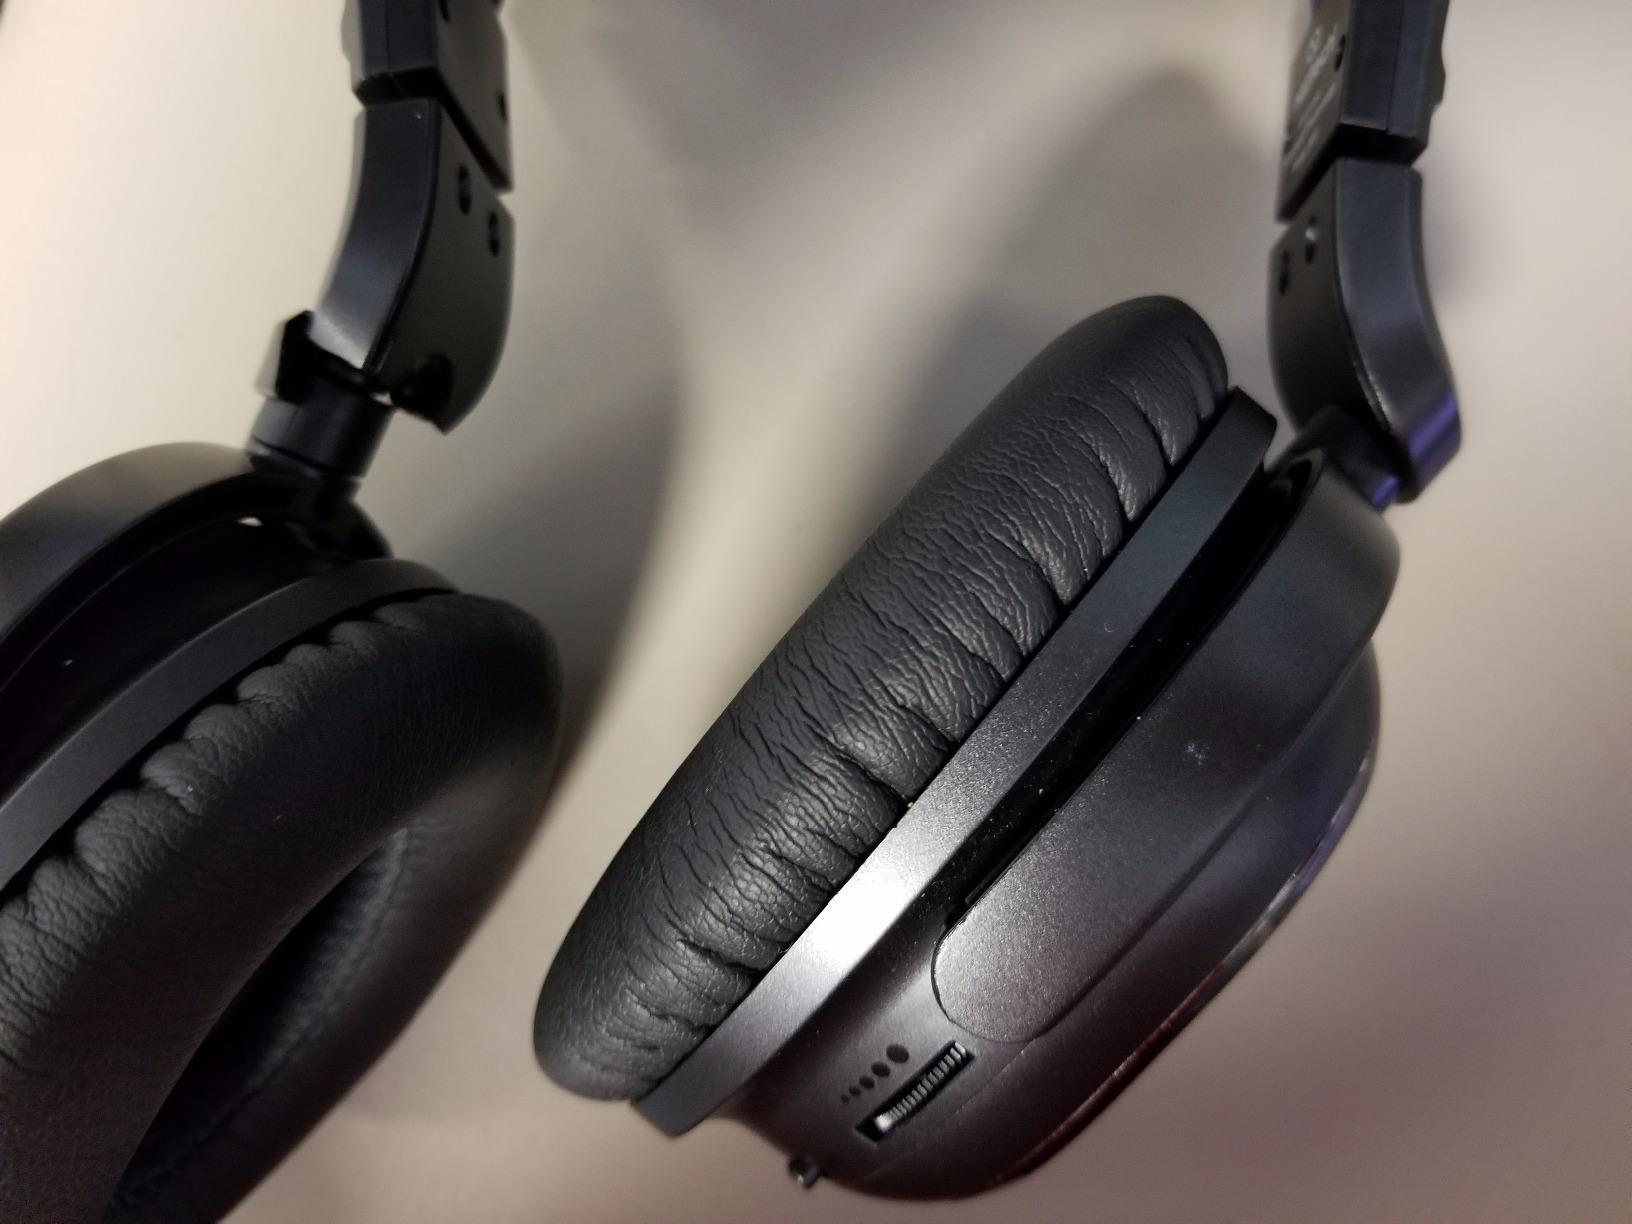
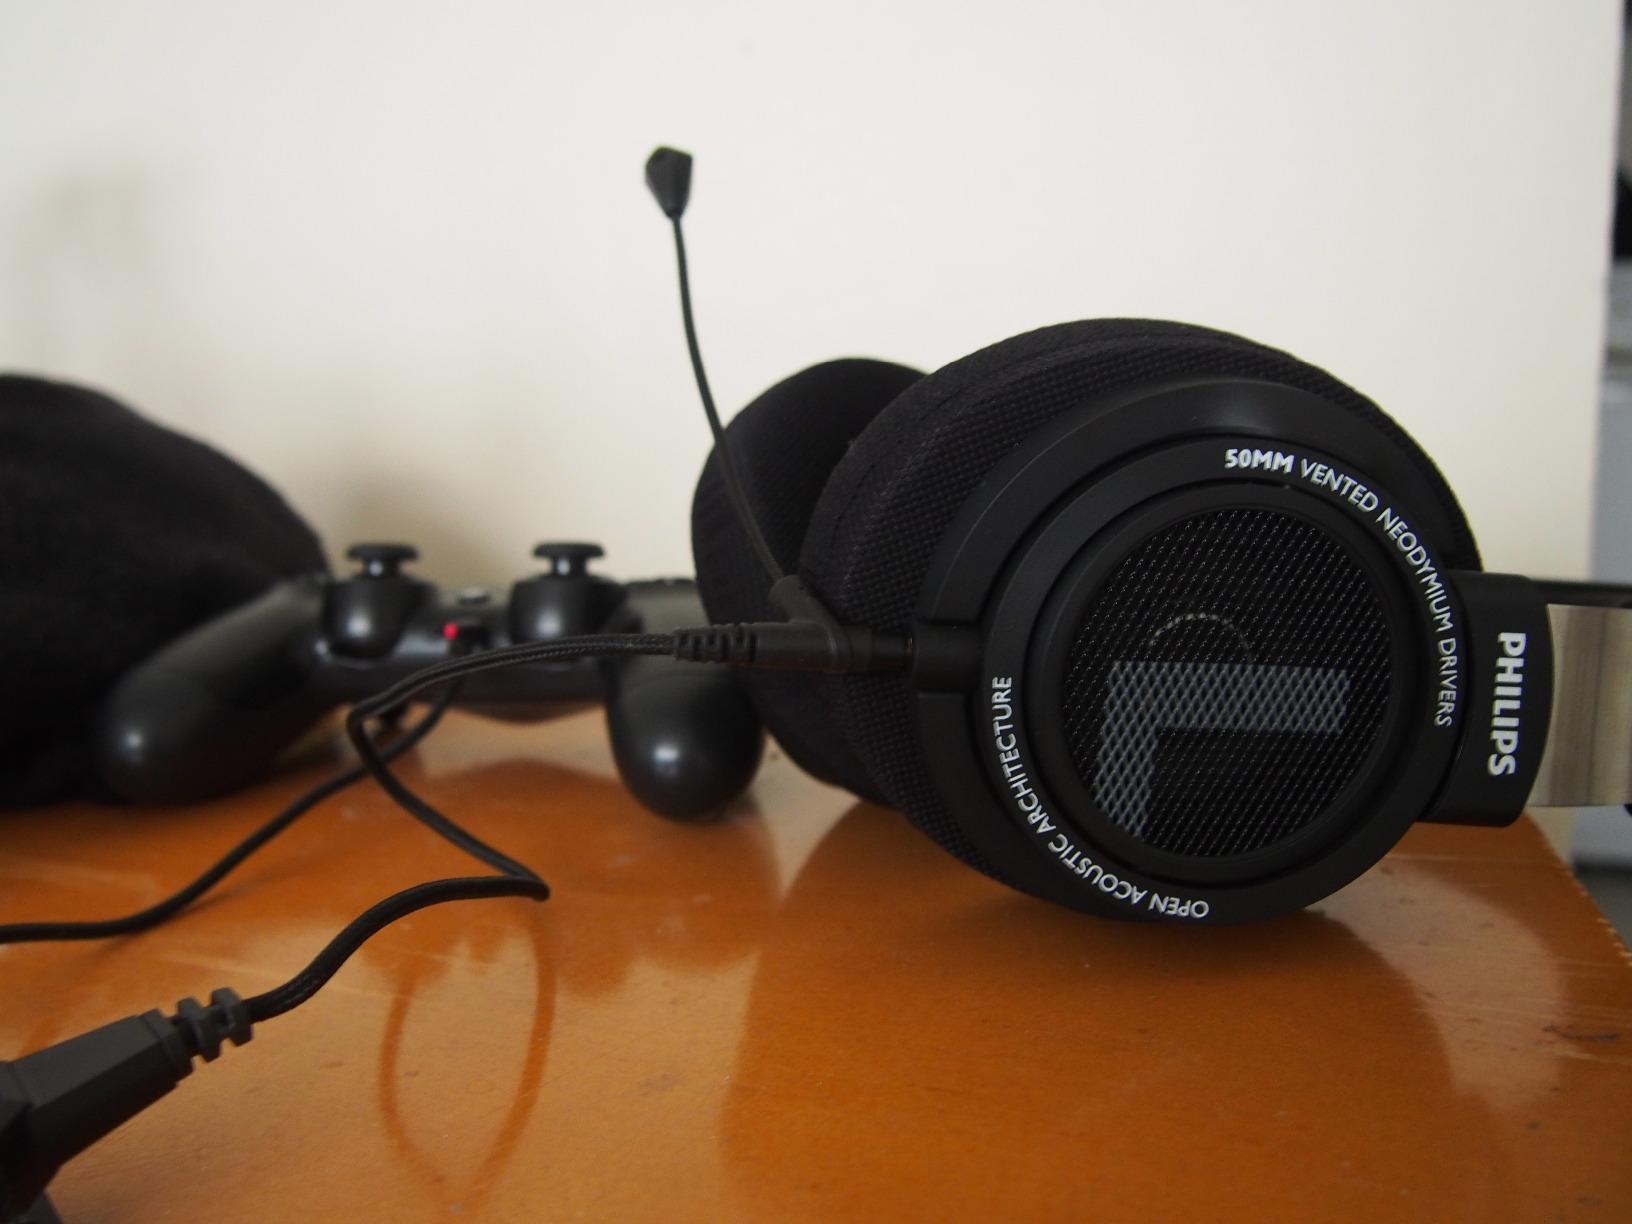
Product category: headphones
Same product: no